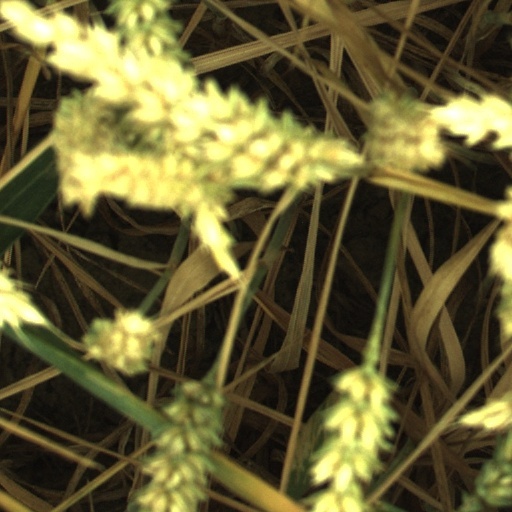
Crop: wheat